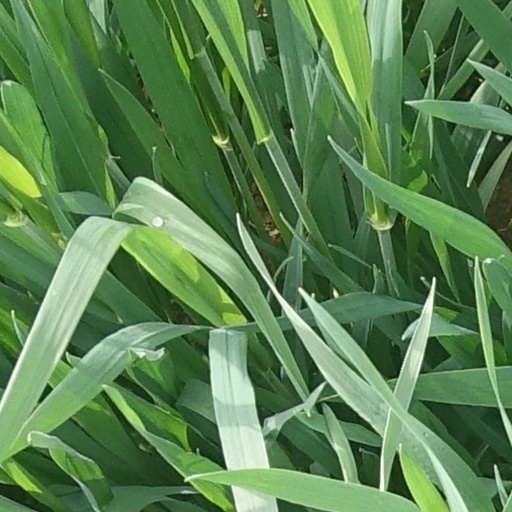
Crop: wheat